Gaston (Beauty and the Beast)

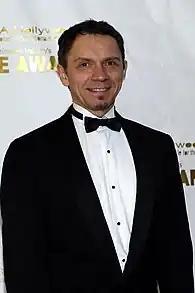
Image of actress Linda Larkin, speaking voice of Andreas Deja, smiling at the red carpet of an awards ceremony.

Andreas Deja served as Gaston's supervising animator. The first villainous character to whom Deja had been assigned by Disney, the animator immediately recognized that Gaston was unique in terms of Disney villains because he was not designed to frighten both the film's hero and audience, as previous Disney villains had been. In the case of Gaston, Deja stated that viewers are unable to immediately decipher whether or not the character is actually an antagonist based on his physical appearance alone. White agreed that Gaston is "full of himself, of course, but he's not recognizably villainous" until his opinions and expectations of Belle are further explored. Deja initially struggled with the idea of designing a "supremely handsome" villain, a specific instruction administered to him by Katzenberg, but he eventually grew to understand the concept upon studying the film's underlying themes of not judging a book by its cover and "deceptive appearances". Deja explained, "I understood him from a story point of view, but visually was hard", and at times argued with Katzenberg over whether or not the character was handsome enough. Some Disney executives also shared Deja's initial hesitation over the character's appearance. Deja ultimately overcame his deliberations about the character's appearance by modeling Gaston based on handsome soap opera actors, a creative decision Katzenberg approved of, explaining to the animator "the story we're trying to tell here is don't judge a book by its cover, so Gaston has to have the opposite qualities of the Beast...no one said it was going to be easy!'".